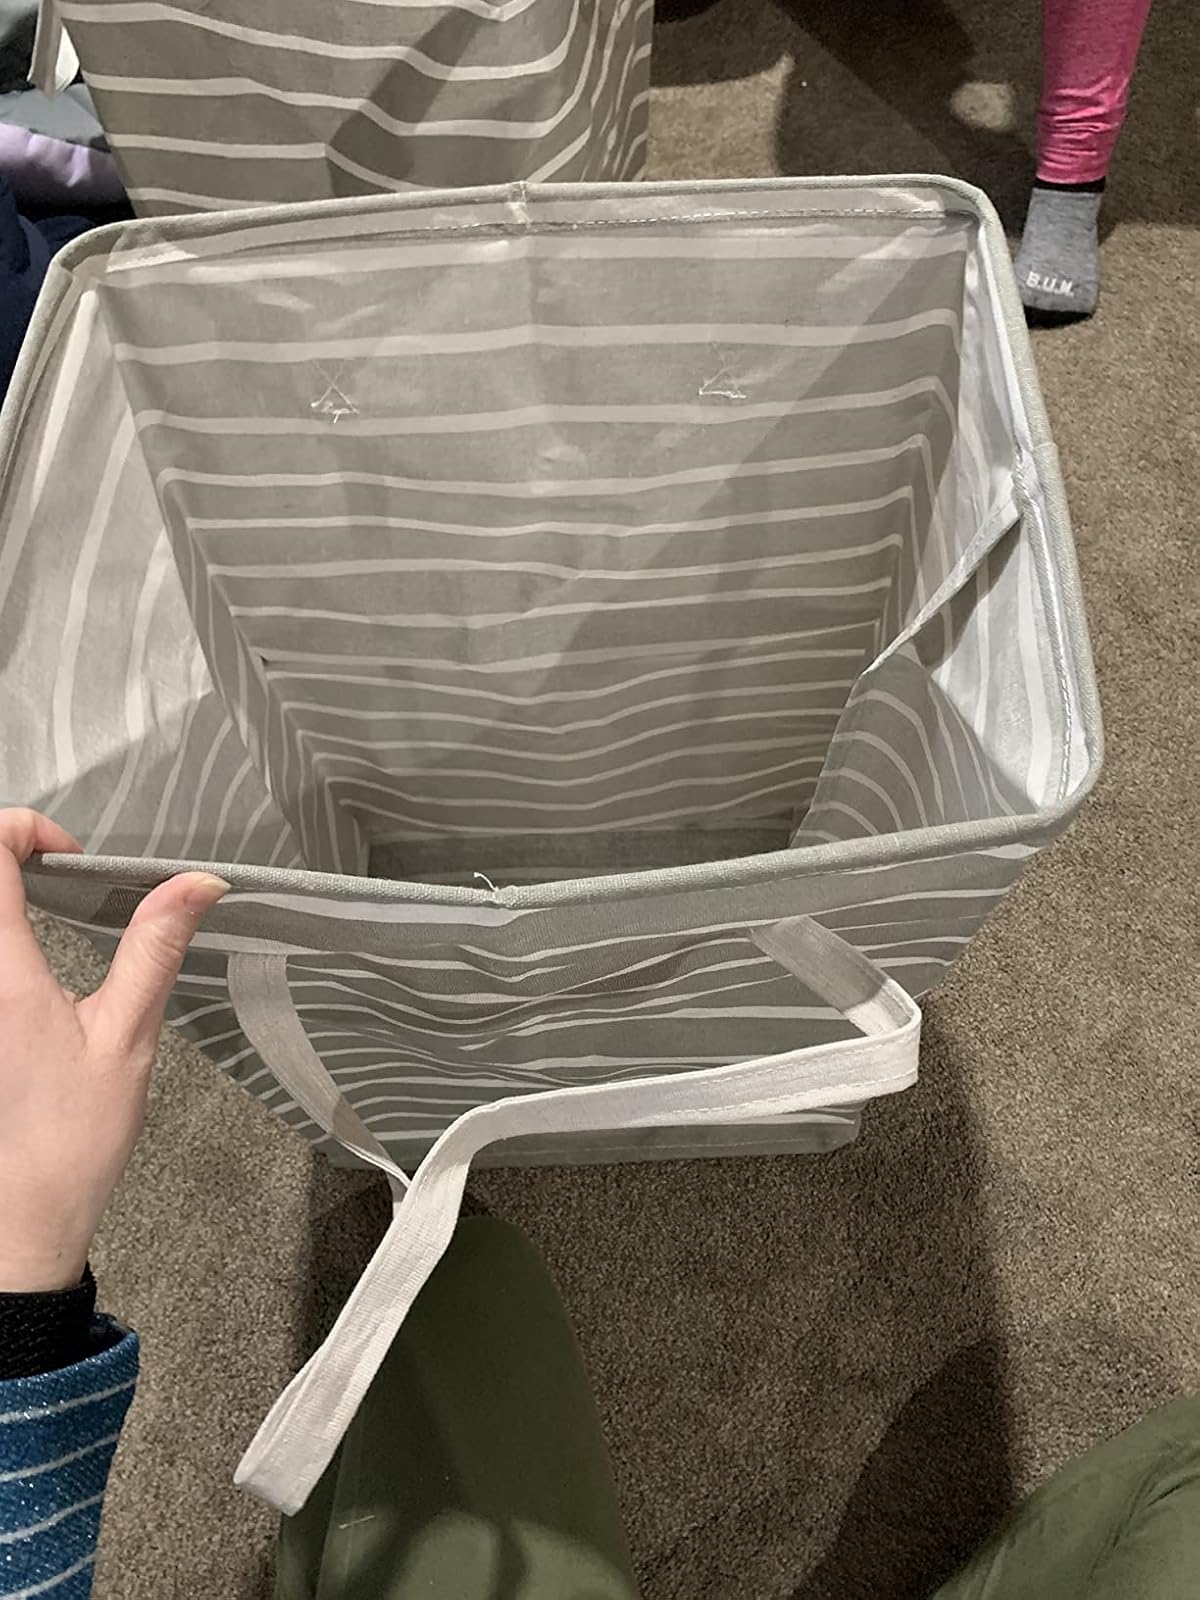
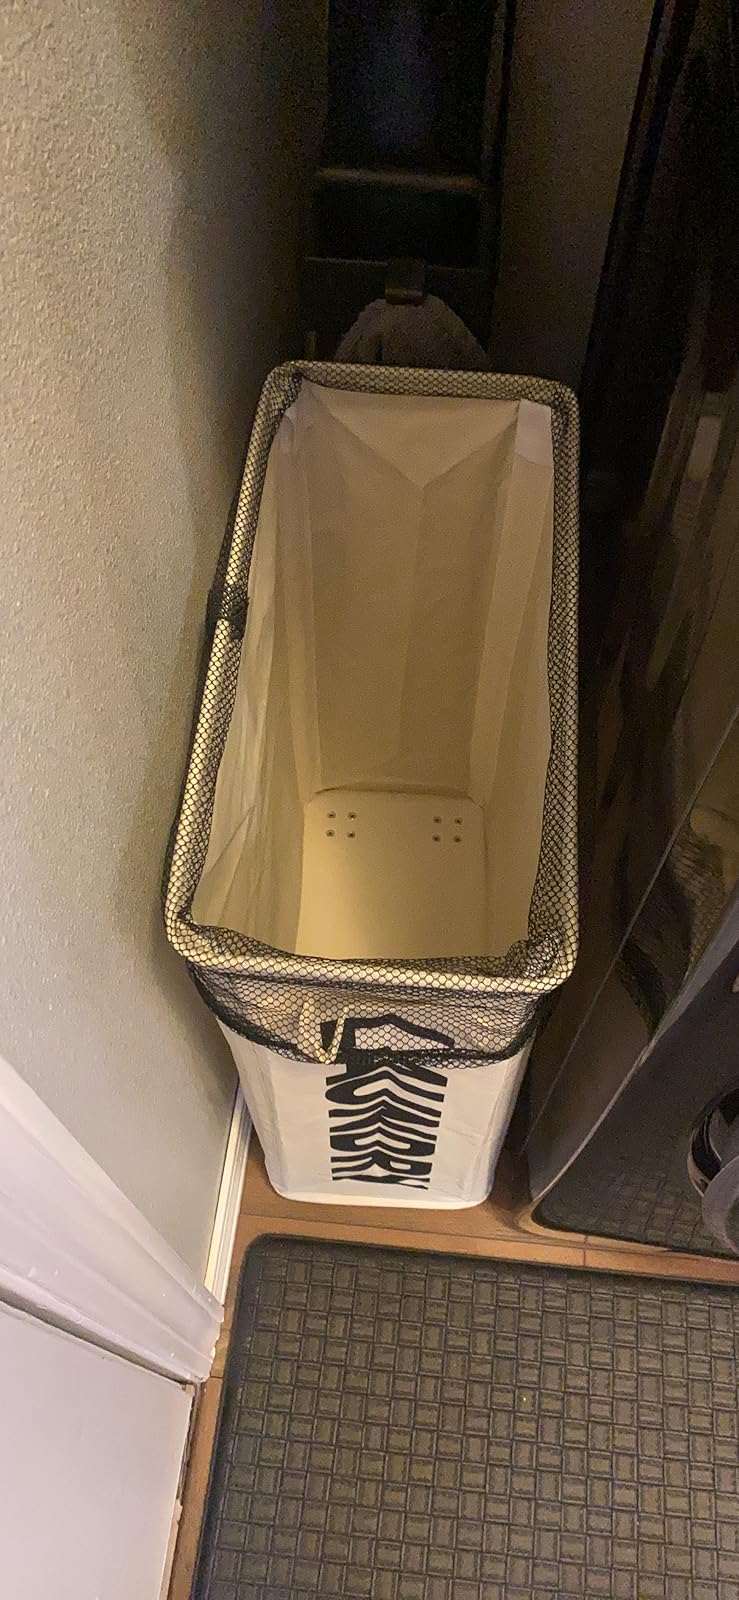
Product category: items_hamper
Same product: no